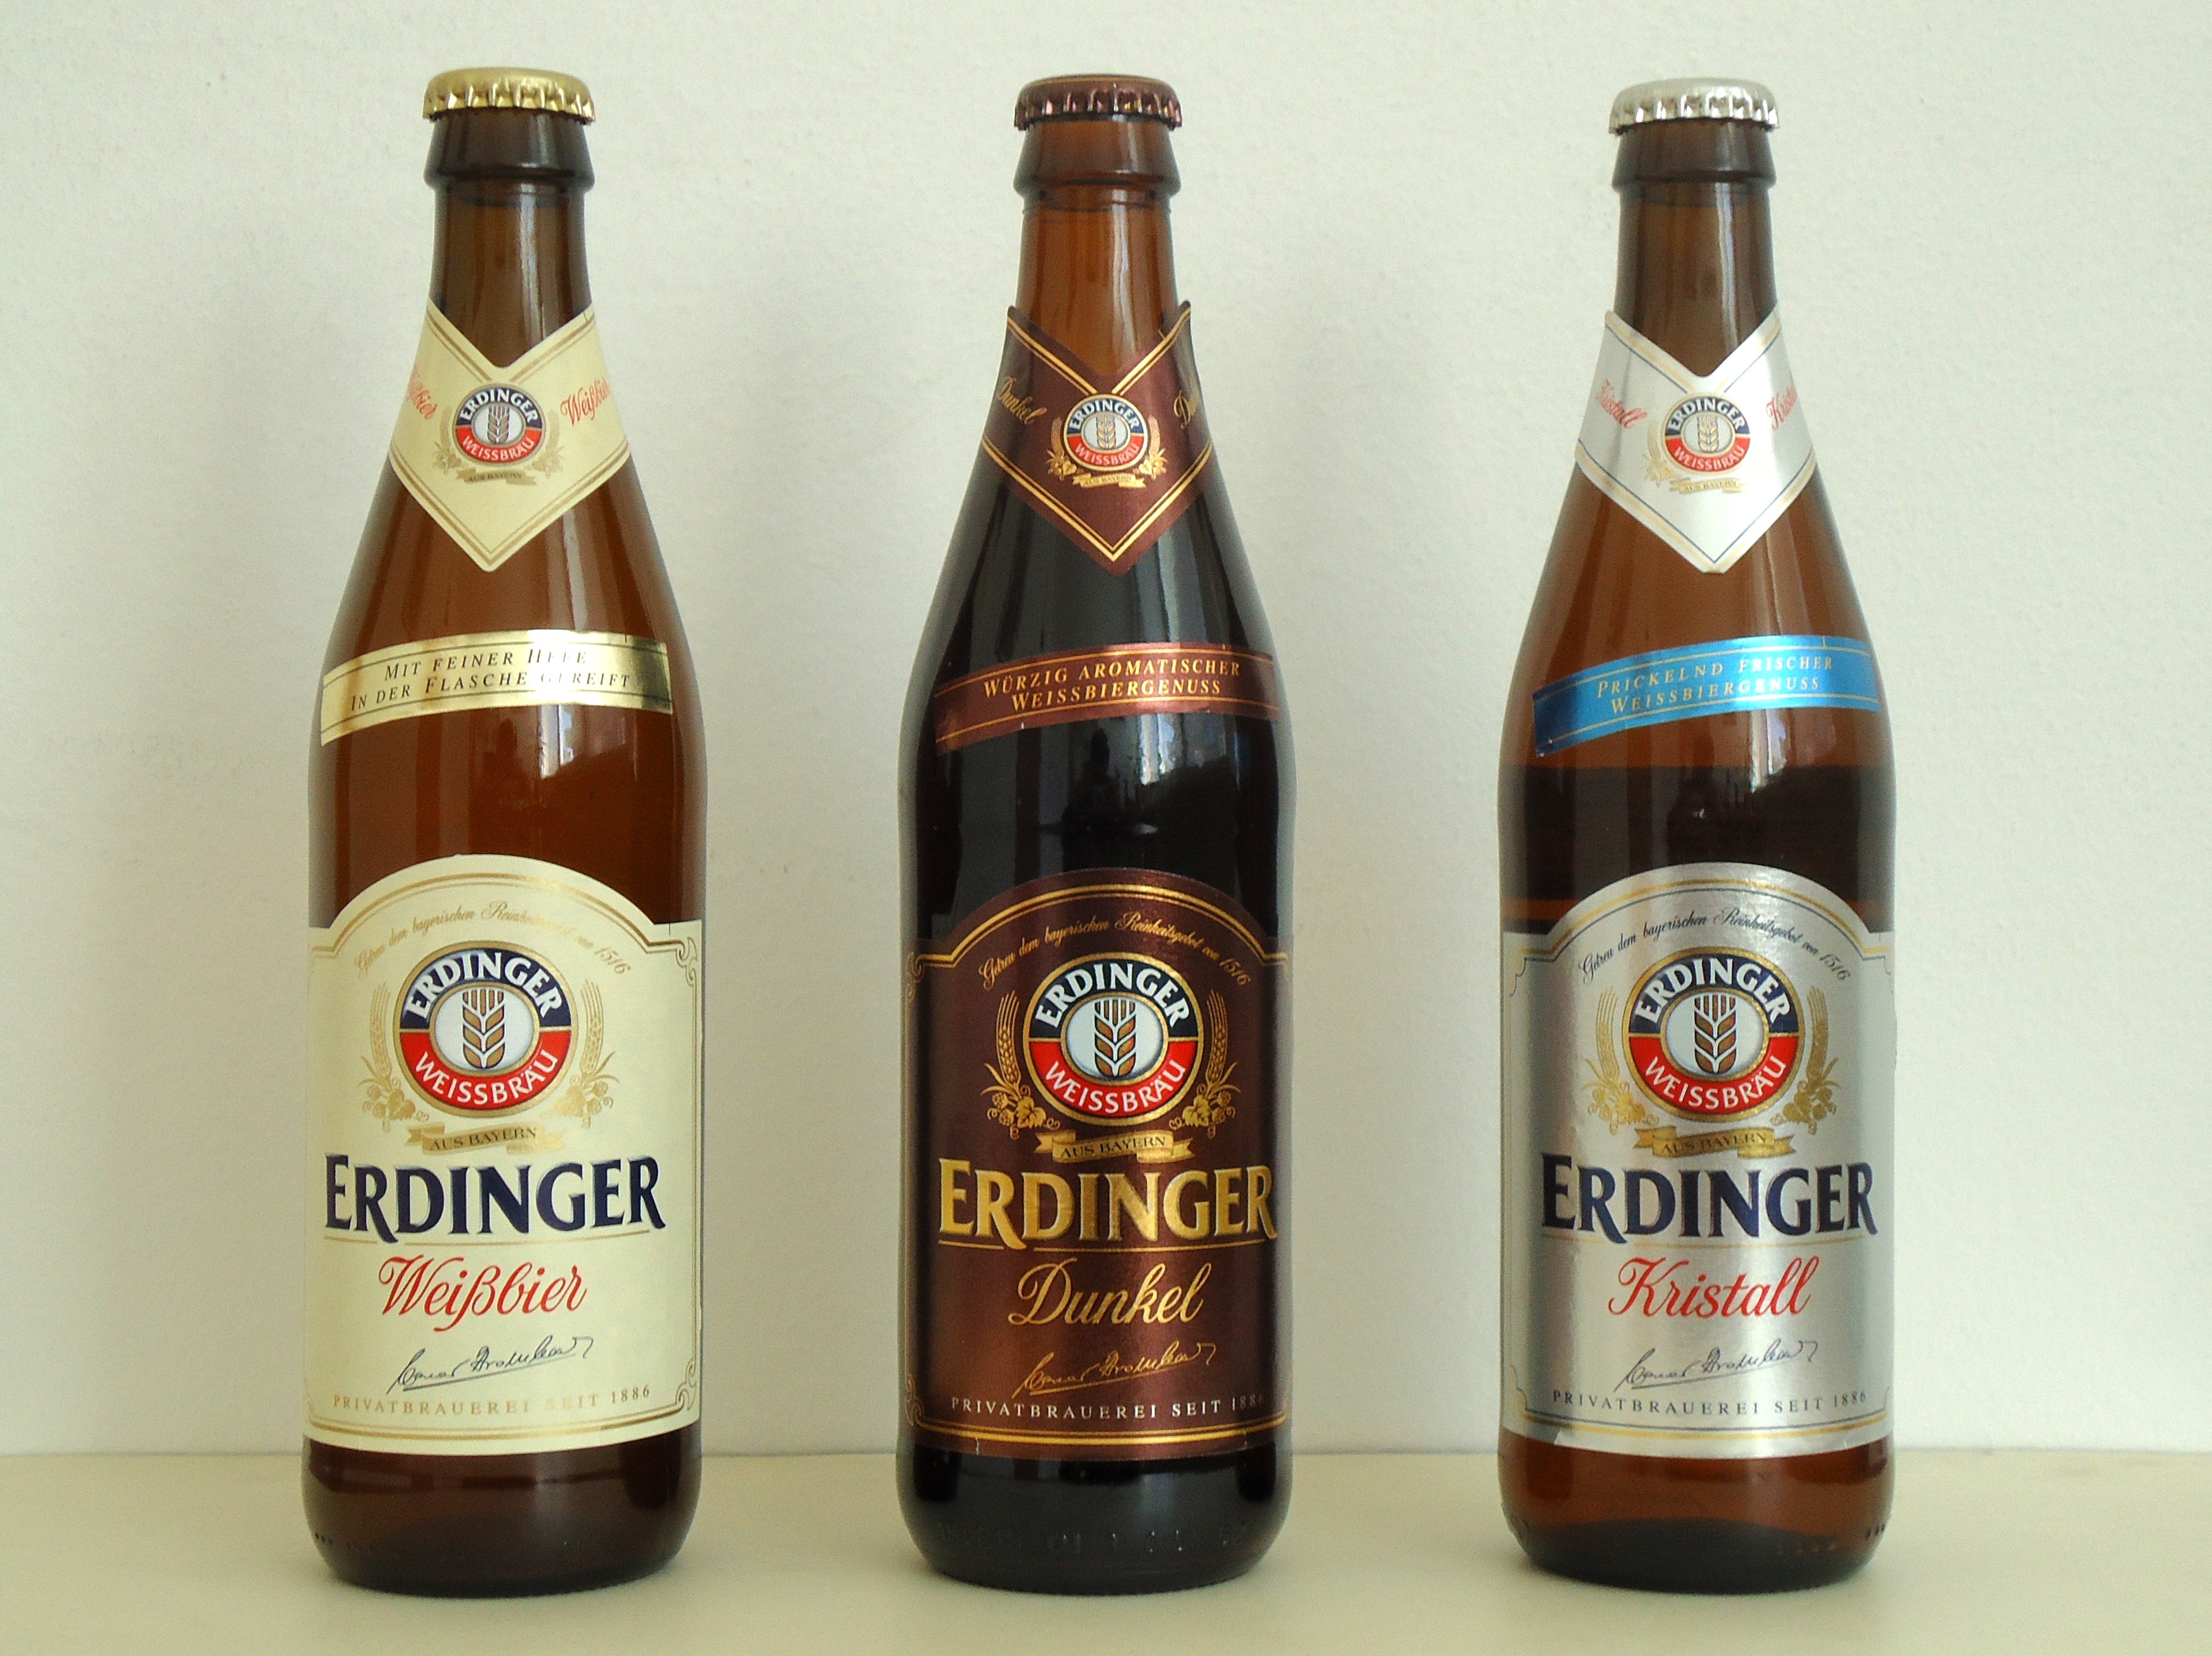
macro, drink, bottle, beer, alcohol, glass bottle, close up, lager, spirits, beer bottle, german, liqueur, ale, alcoholic beverage, erdinger, distilled beverage, drinkware